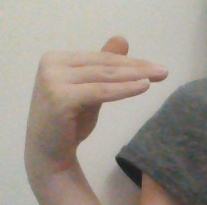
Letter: khaa